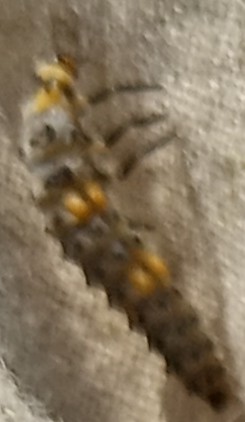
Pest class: predators